McCulloch v. Maryland

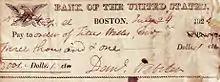
A handwritten bank draft from the Second Bank of the United States, dated July 24, 1824, from Daniel Webster, who argued on behalf of McCulloh and the U.S. government in "McCulloch v. Maryland"

Almost immediately after the ratification of the U.S. Constitution in 1788, a major public debate arose over whether to establish a national bank for the United States. Upon George Washington's inauguration in 1789 as the first President of the United States, his Secretary of the Treasury, Alexander Hamilton, proposed creating a national bank to regulate American currency and deal with national economic problems. Washington's Secretary of State, Thomas Jefferson, strongly opposed the bank's creation, fearing it would usurp power from the individual states and concentrate it to a dangerous degree in the central federal government. Congress created the First Bank of the United States in 1791 with a 20-year charter, but the issue continued to be controversial. Those who supported Hamilton's vision of a stronger central government eventually formed the Federalist Party, while those who opposed him and supported Jefferson's vision of a decentralized government that focused on states' rights formed the Democratic-Republican Party.